Coal mining in Kentucky

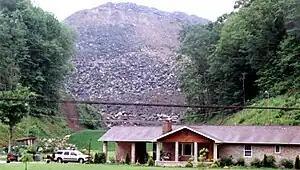
A strip mine in Martin County

Employment in the coal industry followed a steady decline from the 1980s up until the 2000s, evening out at around 18,000 for the past decade. As of 2009, 18,850 Kentuckians were directly employed in the coal industry, less than 1 percent of the total workforce. Yet, when accounting for jobs indirectly involved in the industry, that number becomes much larger, nearly 73,000. This number includes education and service industry jobs in mining communities, employment from construction, transportation and manufacturing work that touches the mining industry, as well as jobs stemming from banks, law offices and engineering firms that did business with the mining industry.